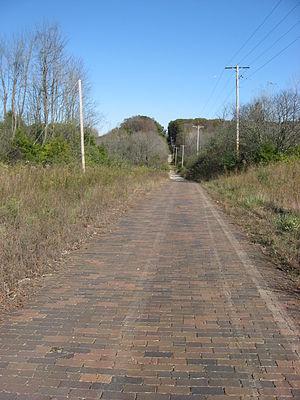
Marshall Township est un township du comté de Clark dans l'Illinois, aux États-Unis.